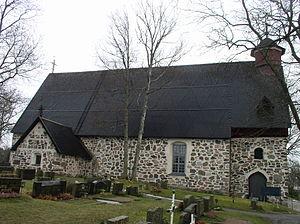
Cet article recense les églises évangéliques-luthériennes de Finlande.
Raisio est une ville de la banlieue nord-ouest de Turku, dans la province de Finlande occidentale et la région de Finlande du Sud-Ouest, elle compte environ 24 000 habitants.